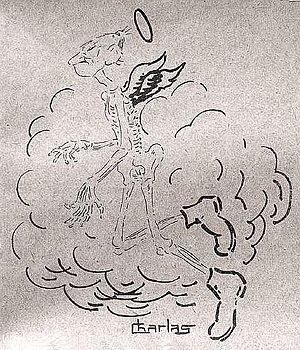
La fin de Piroulet dans la presse écrite (dessin de Charlas).
Georges Vaur, né le 19 septembre 1920 à Toulouse dans la Haute-Garonne et mort le 12 juillet 2010 à Toulouse, est un comédien, chanteur et humoriste français connu sous le nom de Piroulet.